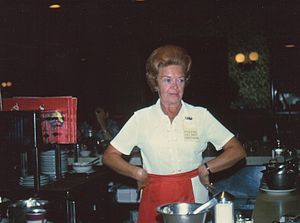
Tjener
Servitrice i Miami Beach i 1973.
En tjener er en person, der arbejder på en restaurant, en bar eller i private hjem og serverer mad og drikke.